Al-Jalil SC (Irbid)

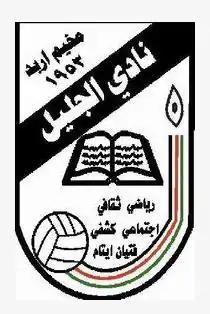
Alternate logo of Al-Jalil SC (Irbid)

Al-Jalil Sports Club is a football club based in Irbid, Jordan, which competes in the Jordanian Second Division League, the third tier of Jordanian football.